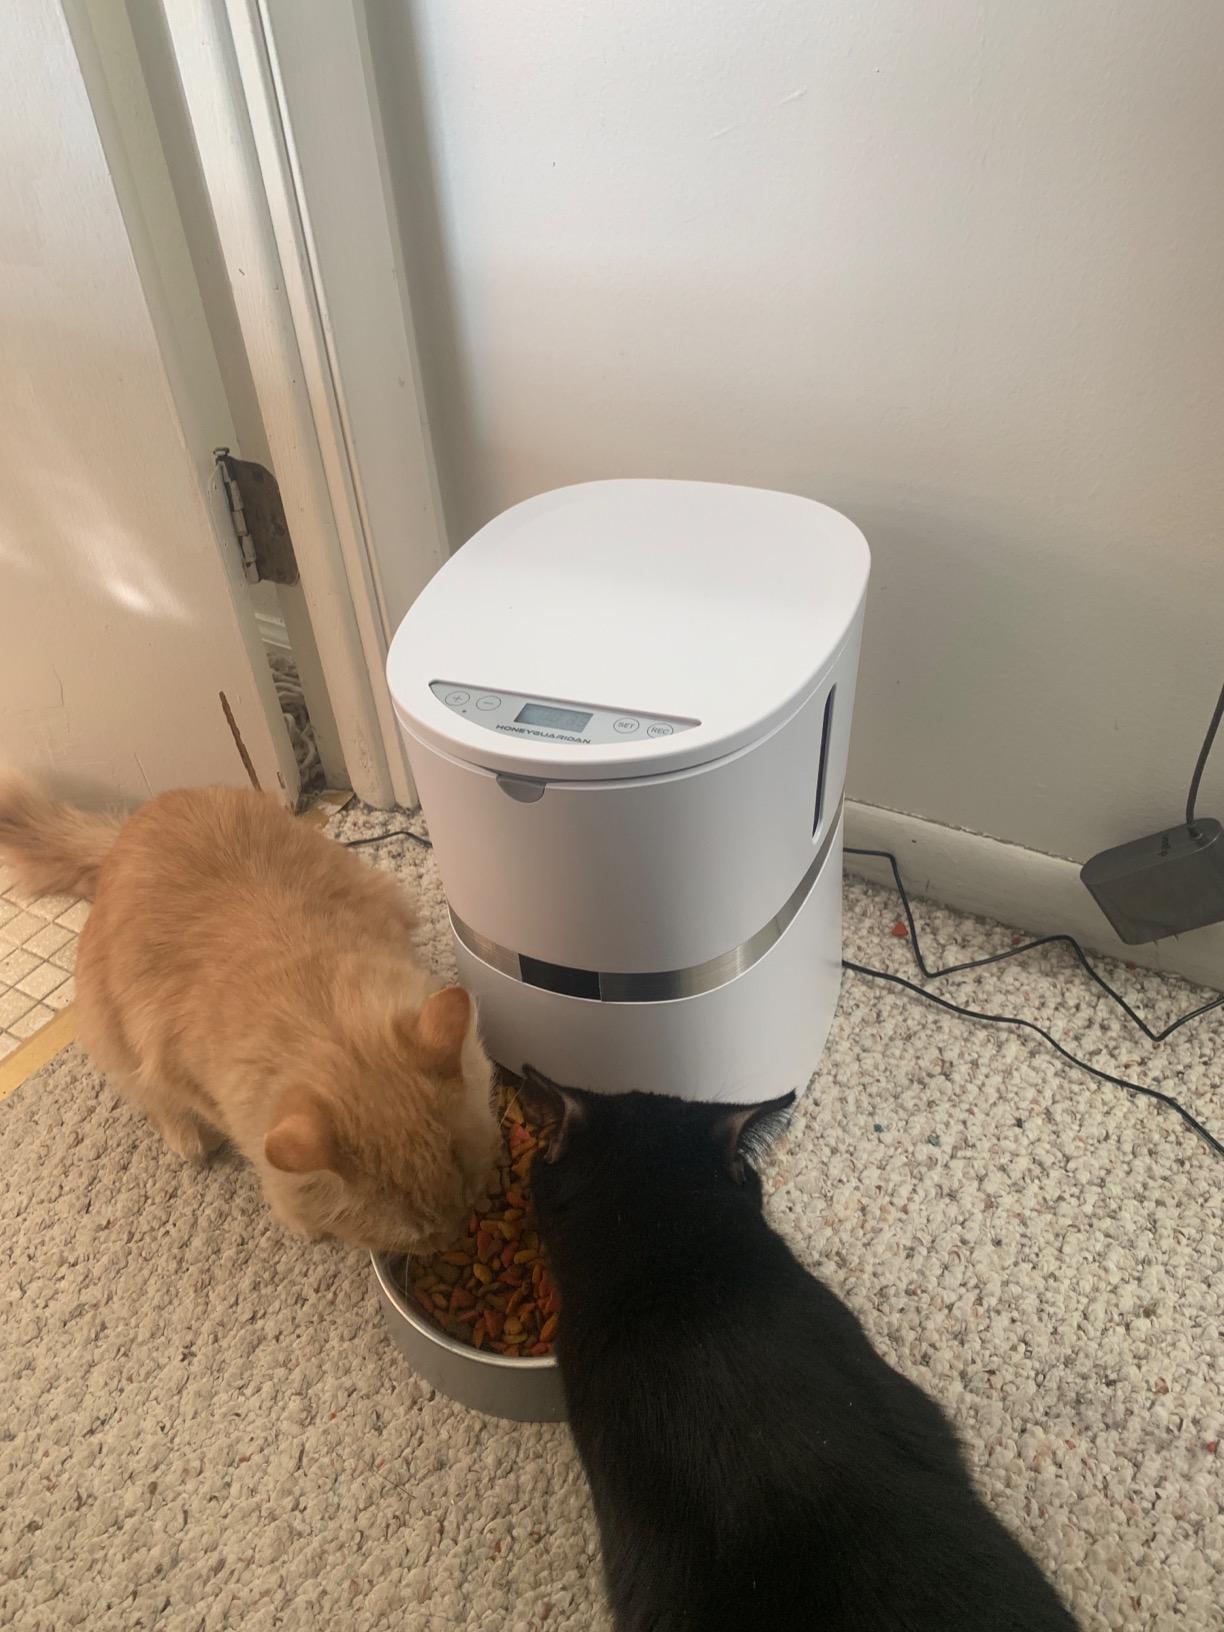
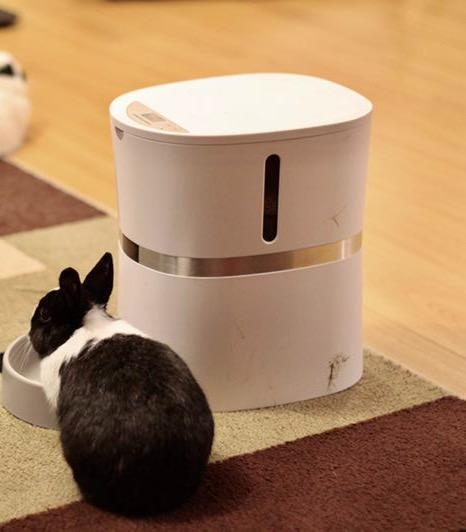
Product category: items_feeder
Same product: yes